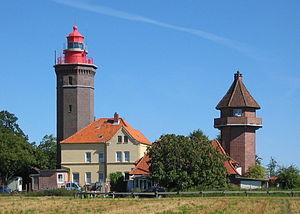
Le phare de Dahmeshöved est un phare actif situé à Dahme dans l'arrondissement du Holstein-de-l'Est, en Allemagne.